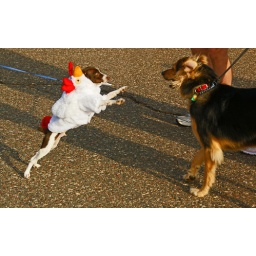
Bravest dog in a chicken suit I've ever seen